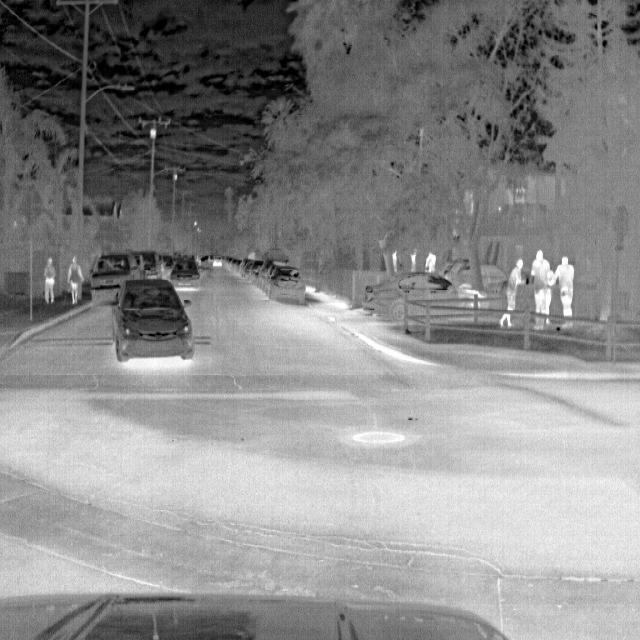
Detected objects:
label: person
label: person
label: person
label: person
label: person
label: person